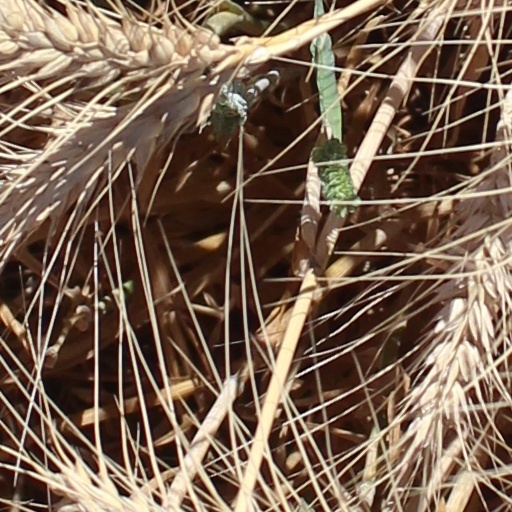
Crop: wheat